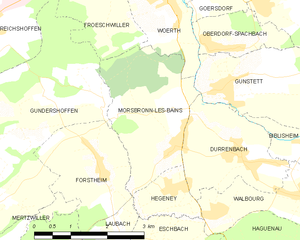
Carte des communes françaises